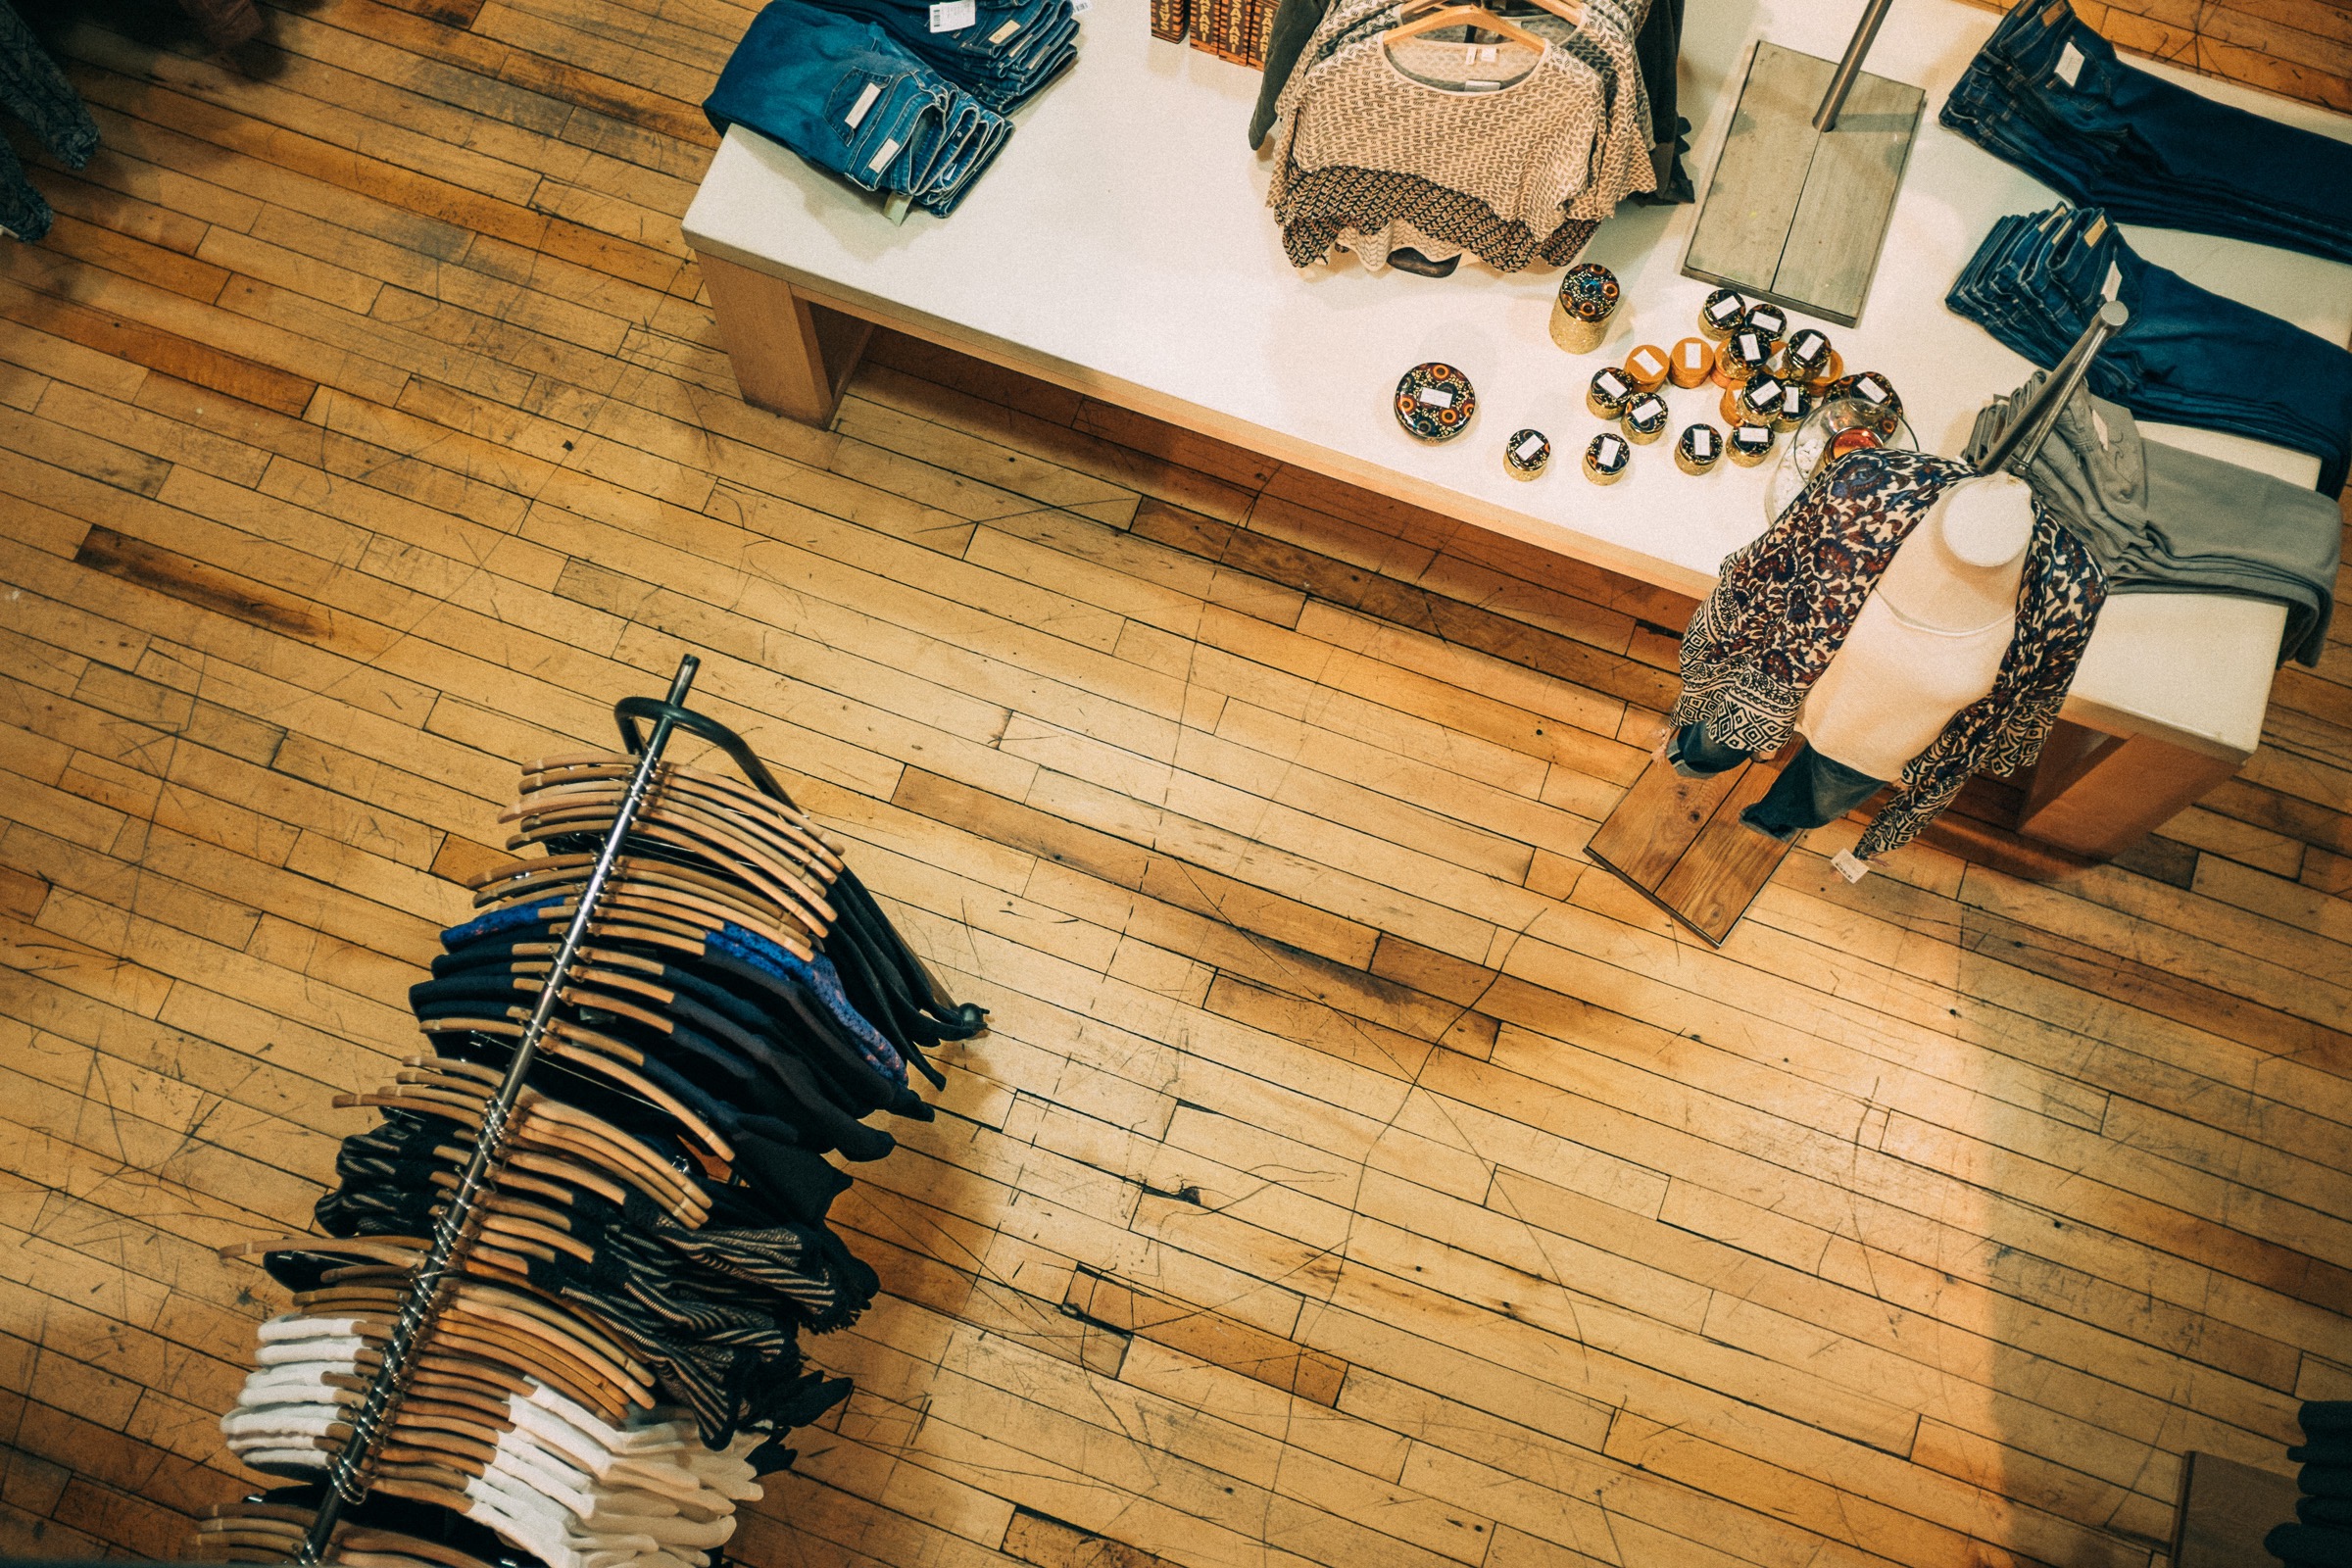
wood, guitar, floor, store, fashion, clothing, clothes, flooring